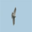
Label: bird